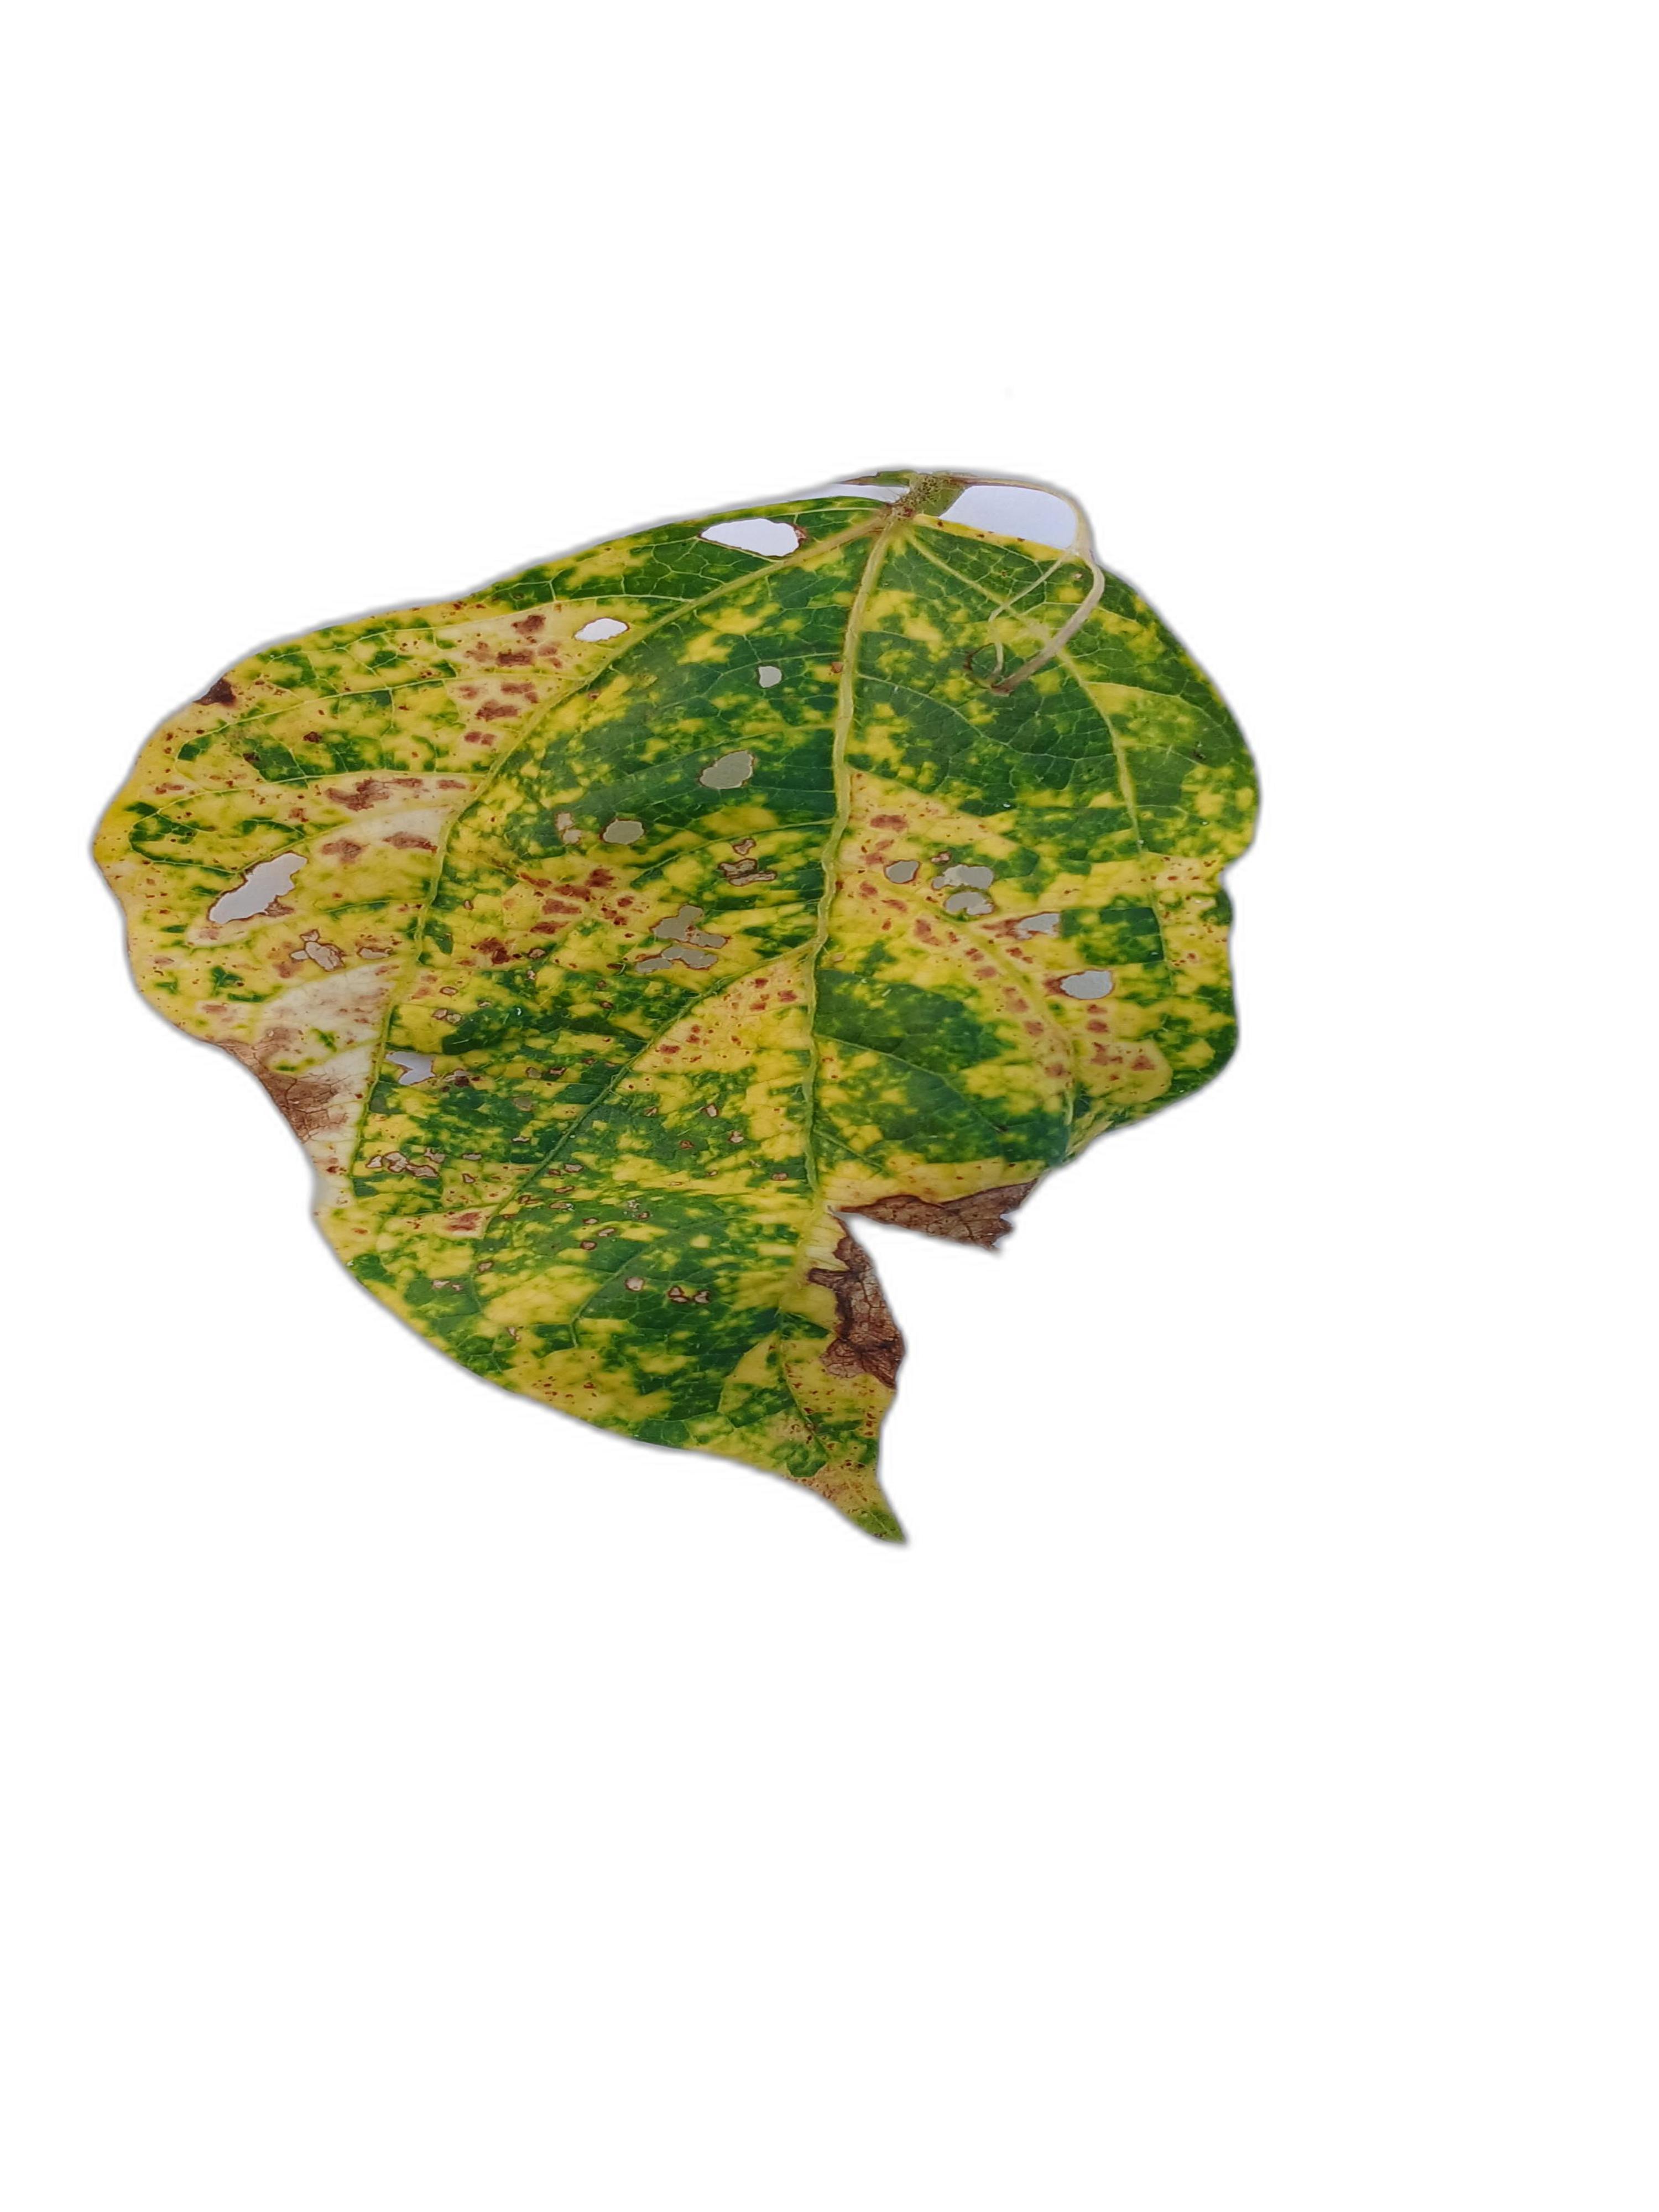
Label: Yellow Mosaic